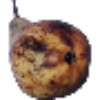
Label: pear_abate